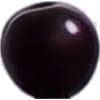
Label: Cherry Wax Black 1